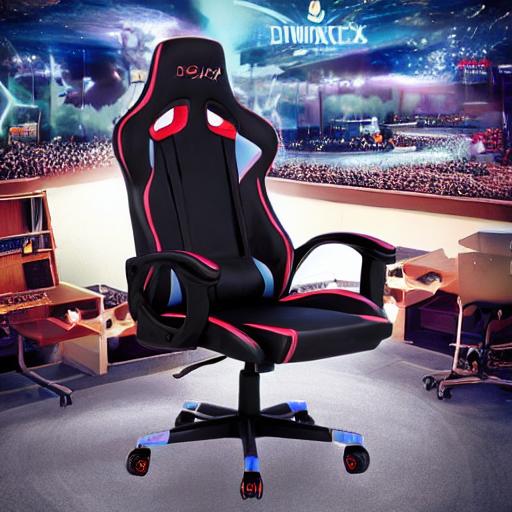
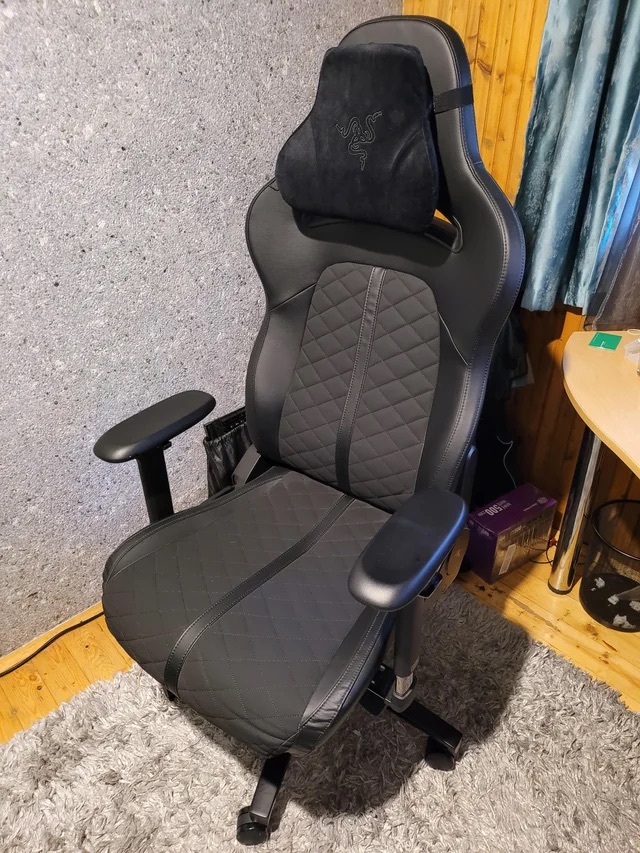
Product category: items_chair
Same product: no